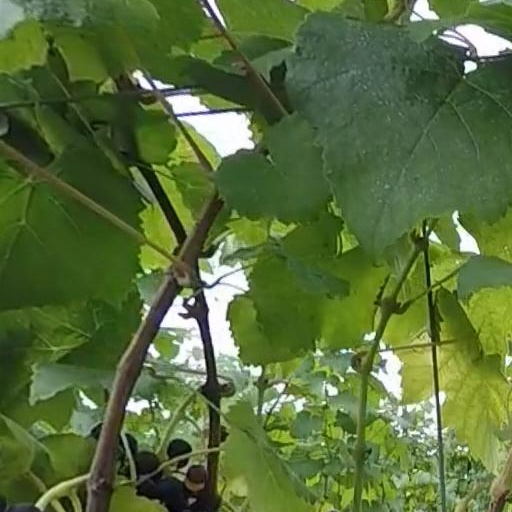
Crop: grape